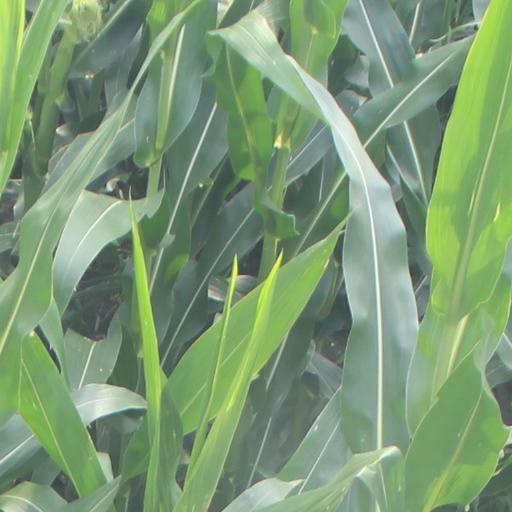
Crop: maize; corn